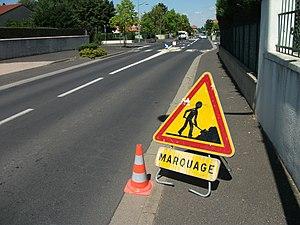
Chantier de marquage au sol sur la route départementale 225 à Longues (commune de Vic-le-Comte) [8706]
Les routes ouvertes à la circulation publique sont parfois affectées par des obstacles ou dangers dont l'existence est temporaire. Au sein des techniques d'exploitation qui visent à maintenir dans ces circonstances un certain niveau de service, la signalisation temporaire a pour objet d'avertir et de guider l'usager, afin d'assurer sa sécurité et celle du personnel et de favoriser la fluidité de la circulation.